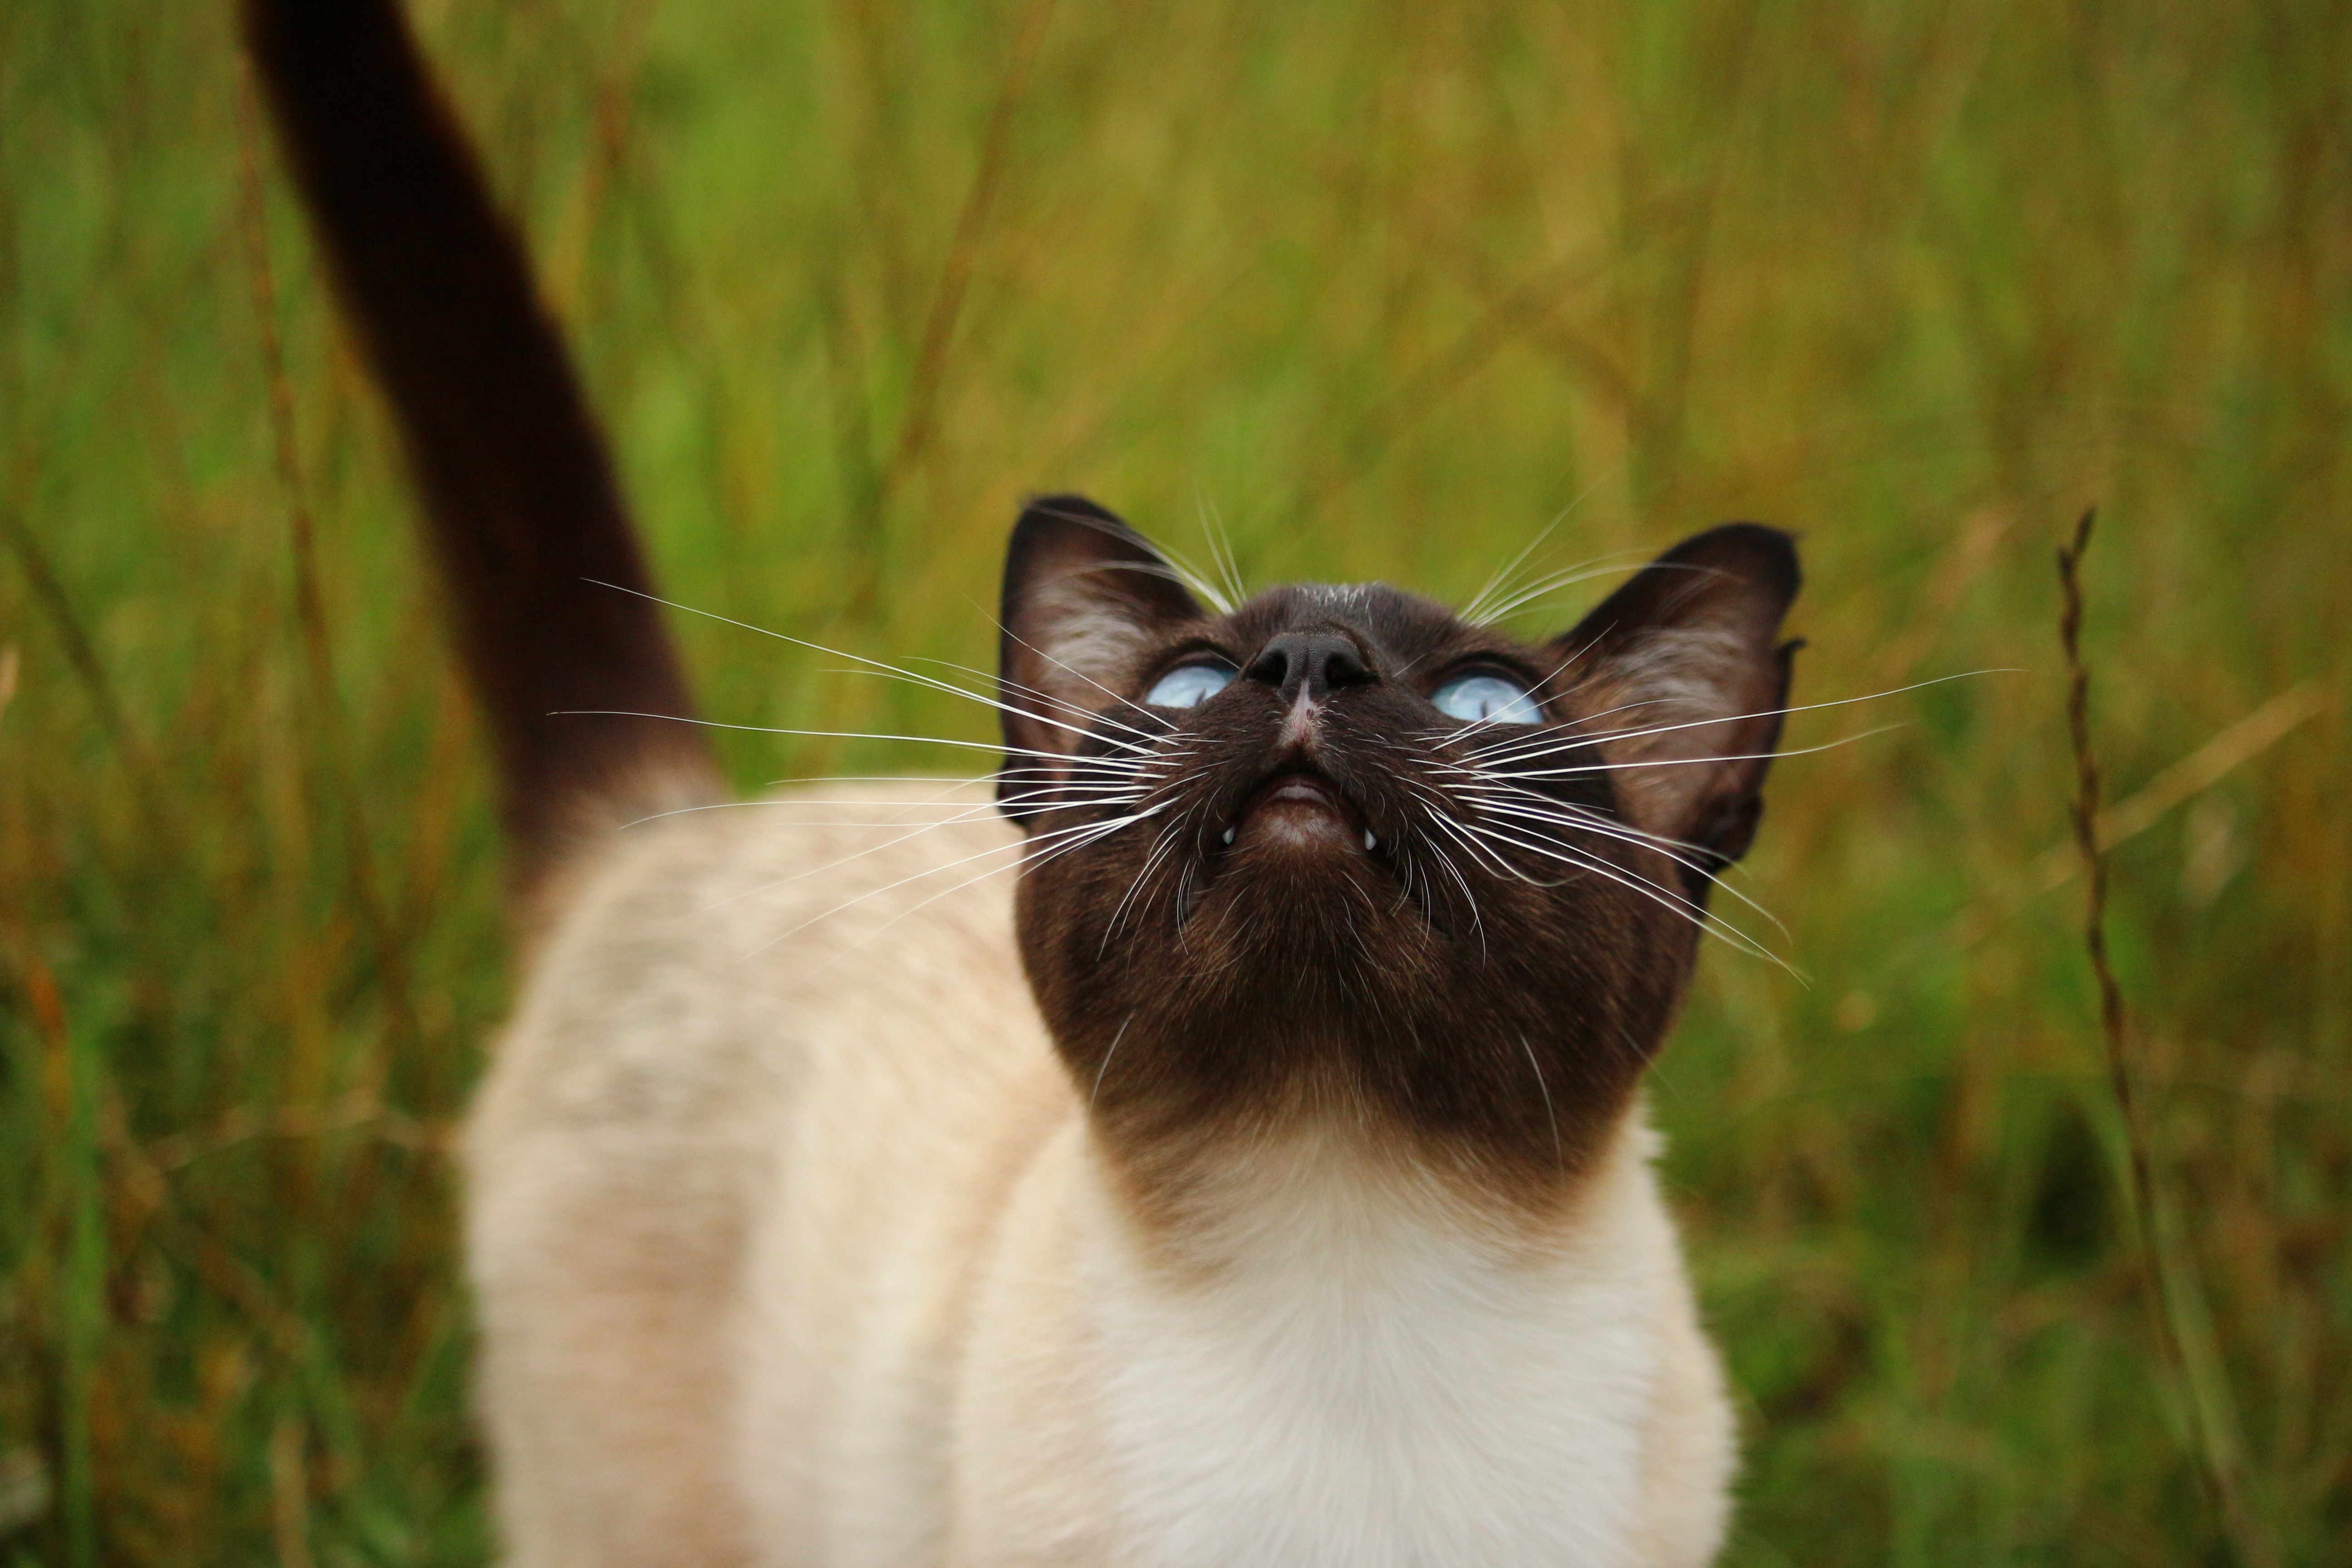
grass, cat, mammal, fauna, siam, whiskers, vertebrate, mieze, siamese, siamese cat, breed cat, small to medium sized cats, cat like mammal, birman